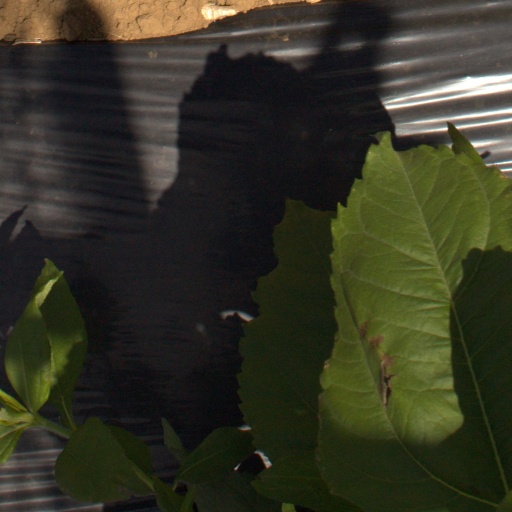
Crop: Jerusalem artichoke